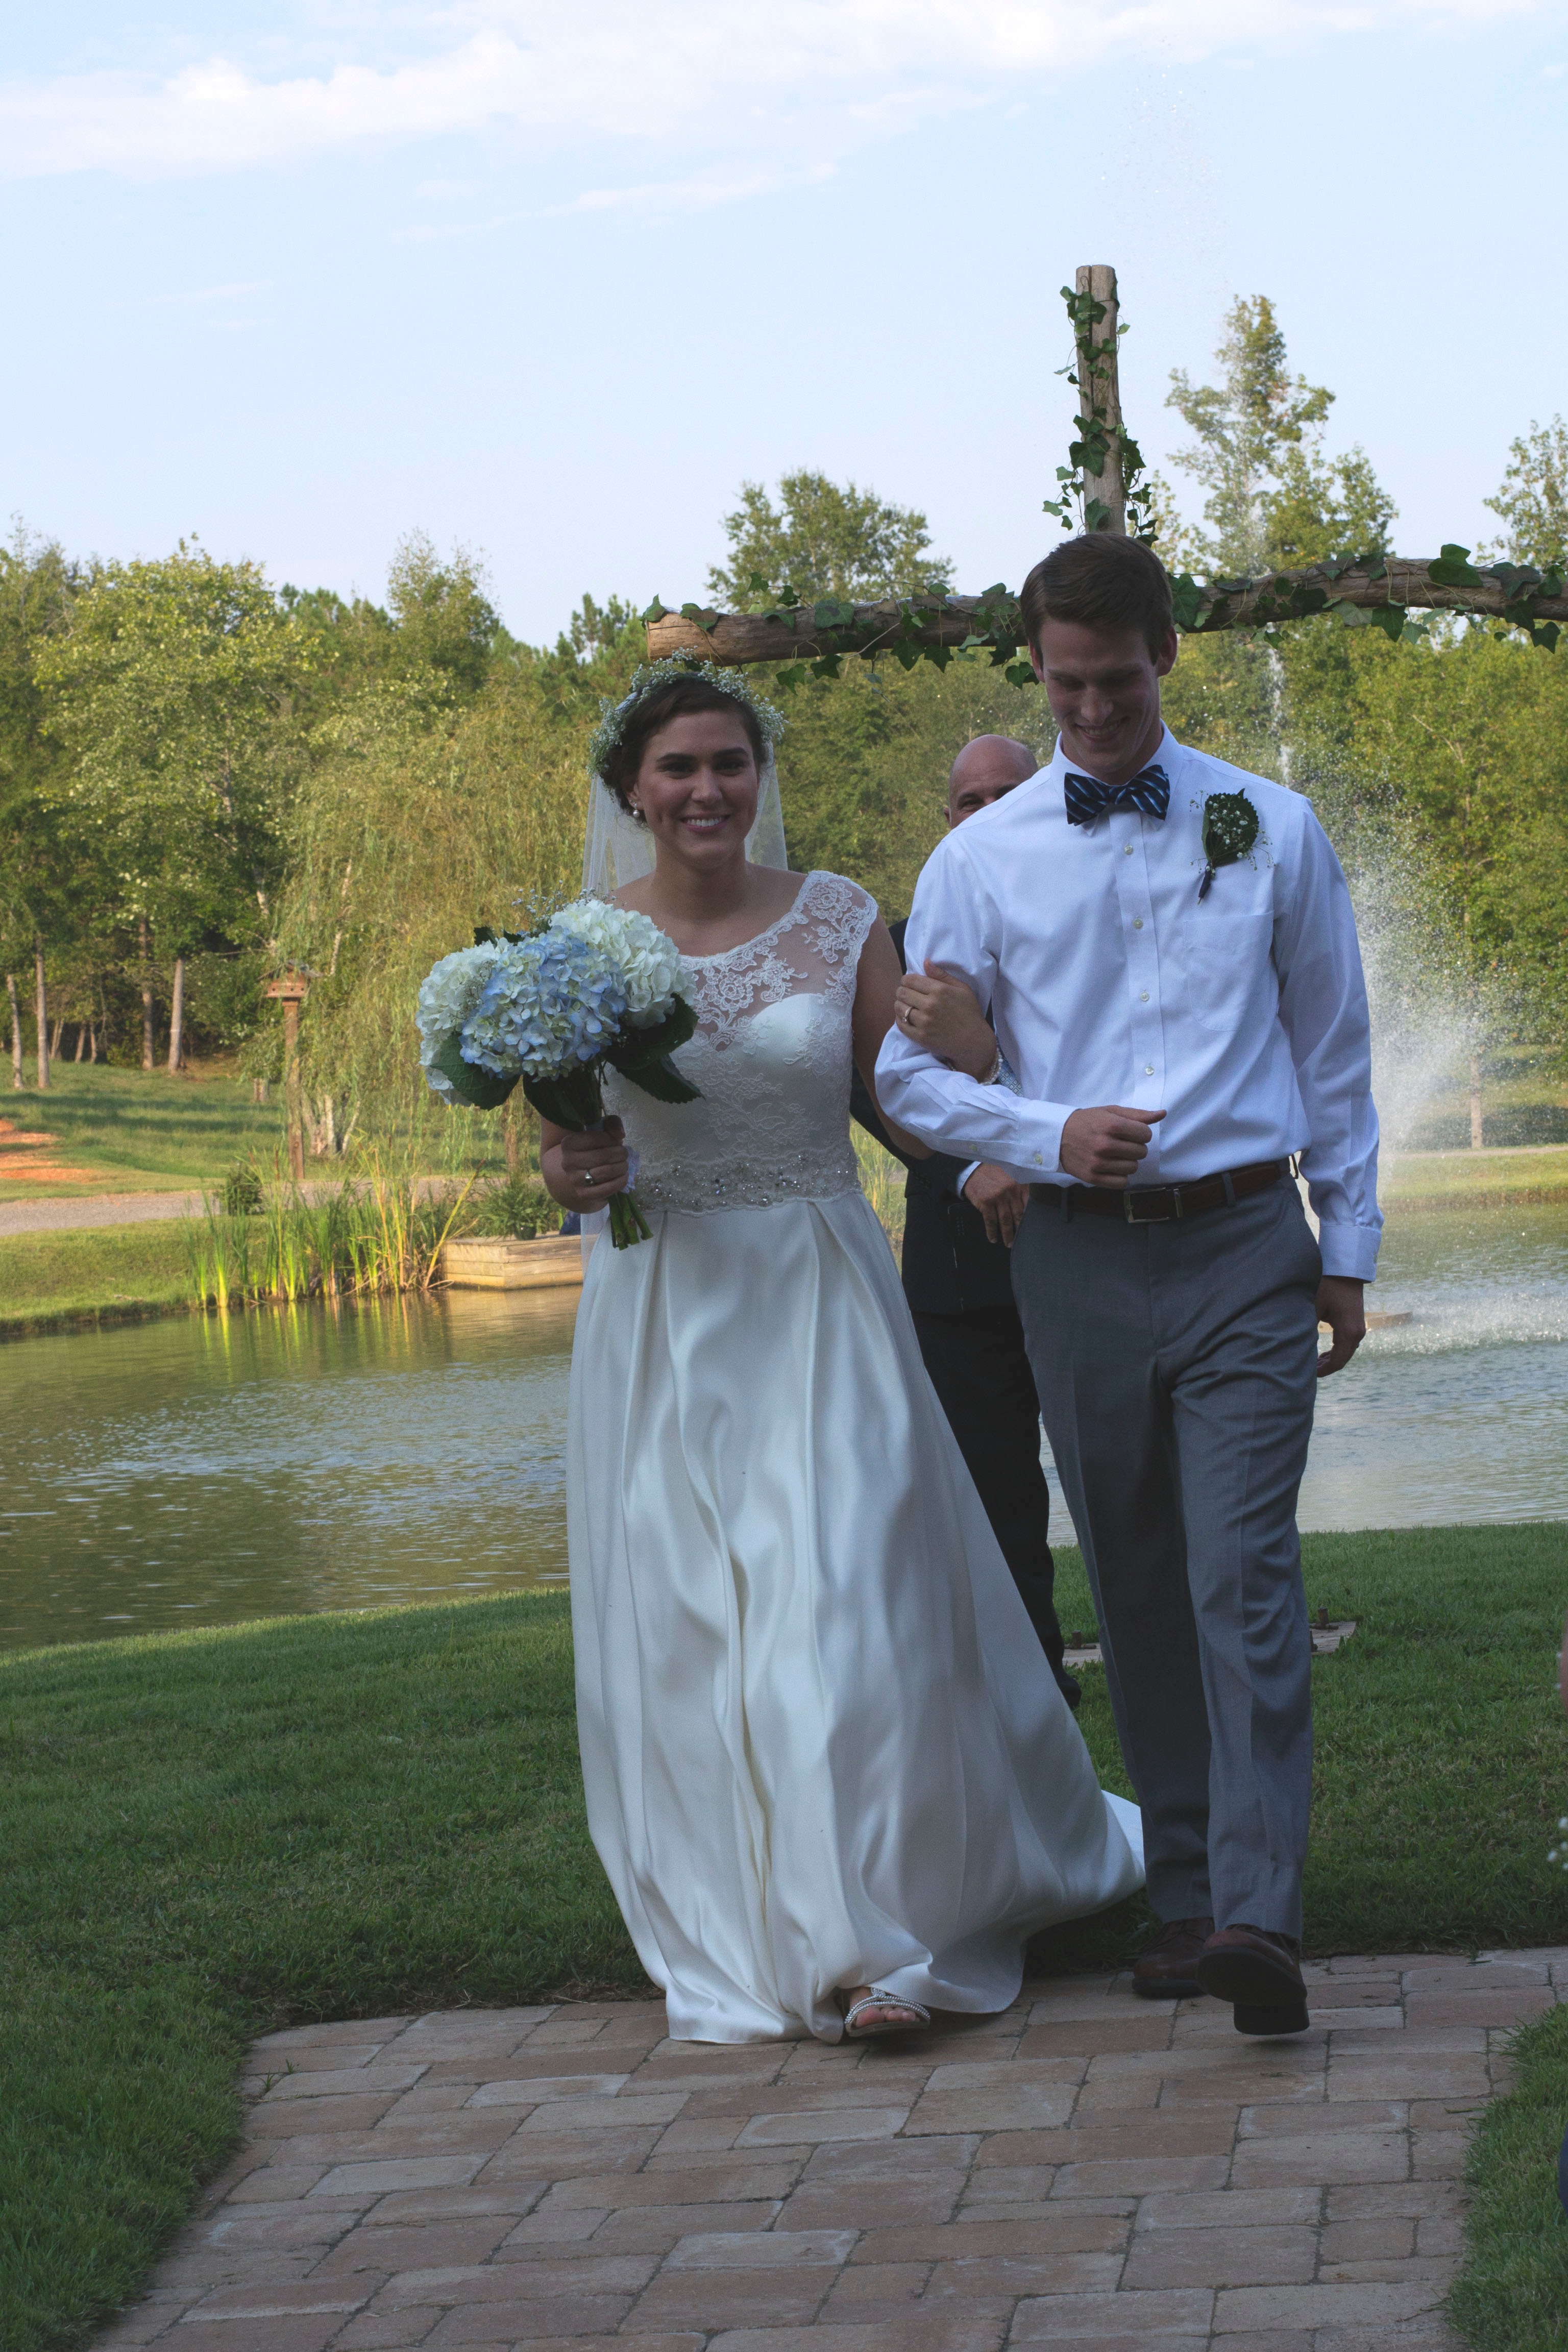
man, people, male, statue, wedding, bride, groom, ceremony, dress, photograph